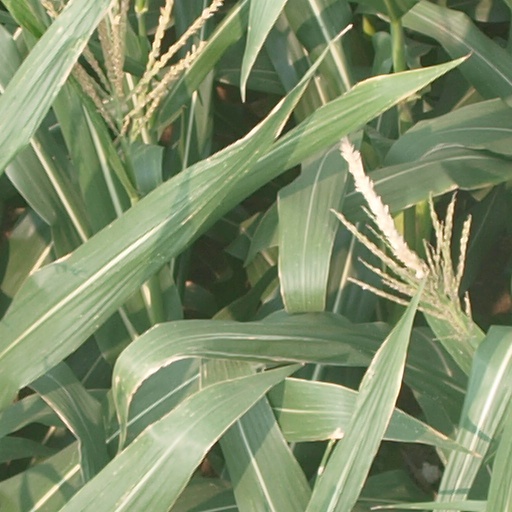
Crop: maize; corn